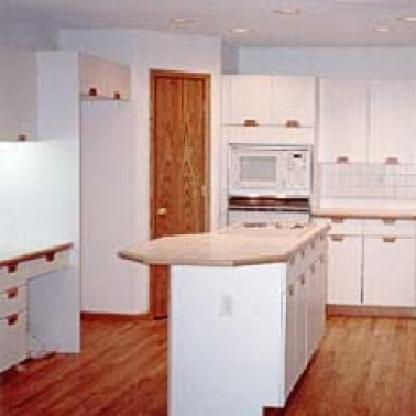
Scene: Indoor